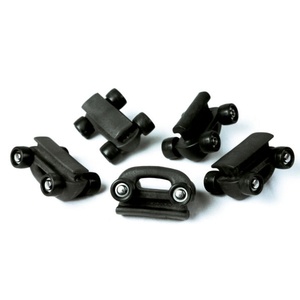
Rutgerson 1530-11-XX Slæde kun med 15,5 mm hjul
Rutgerson| 1530-11-XX| Slæde kun med 15,5 mm hjul
Brand: Alpina Marineudstyr
Category: Sporting Goods > Outdoor Recreation > Boating & Water Sports > Towed Water Sports > Water Skiing